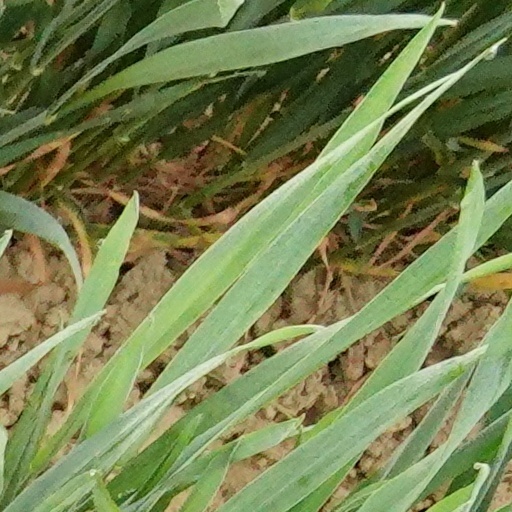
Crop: wheat